My True Story (film)

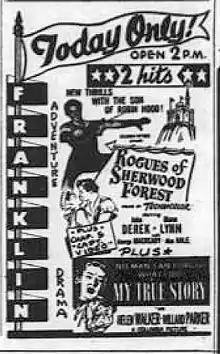
Newspaper advertisement for "Rogues of Sherwood Forest" (1950) and "My True Story"

My True Story is a 1951 American romantic crime drama film about a female jewel thief. It was directed by Mickey Rooney.